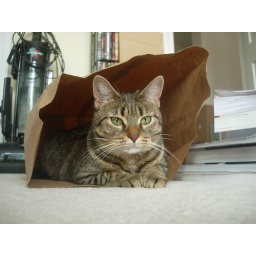
Trixie doesn't usually play in paper bags because the noise scares her, but every once in awhile she gets adventerous.